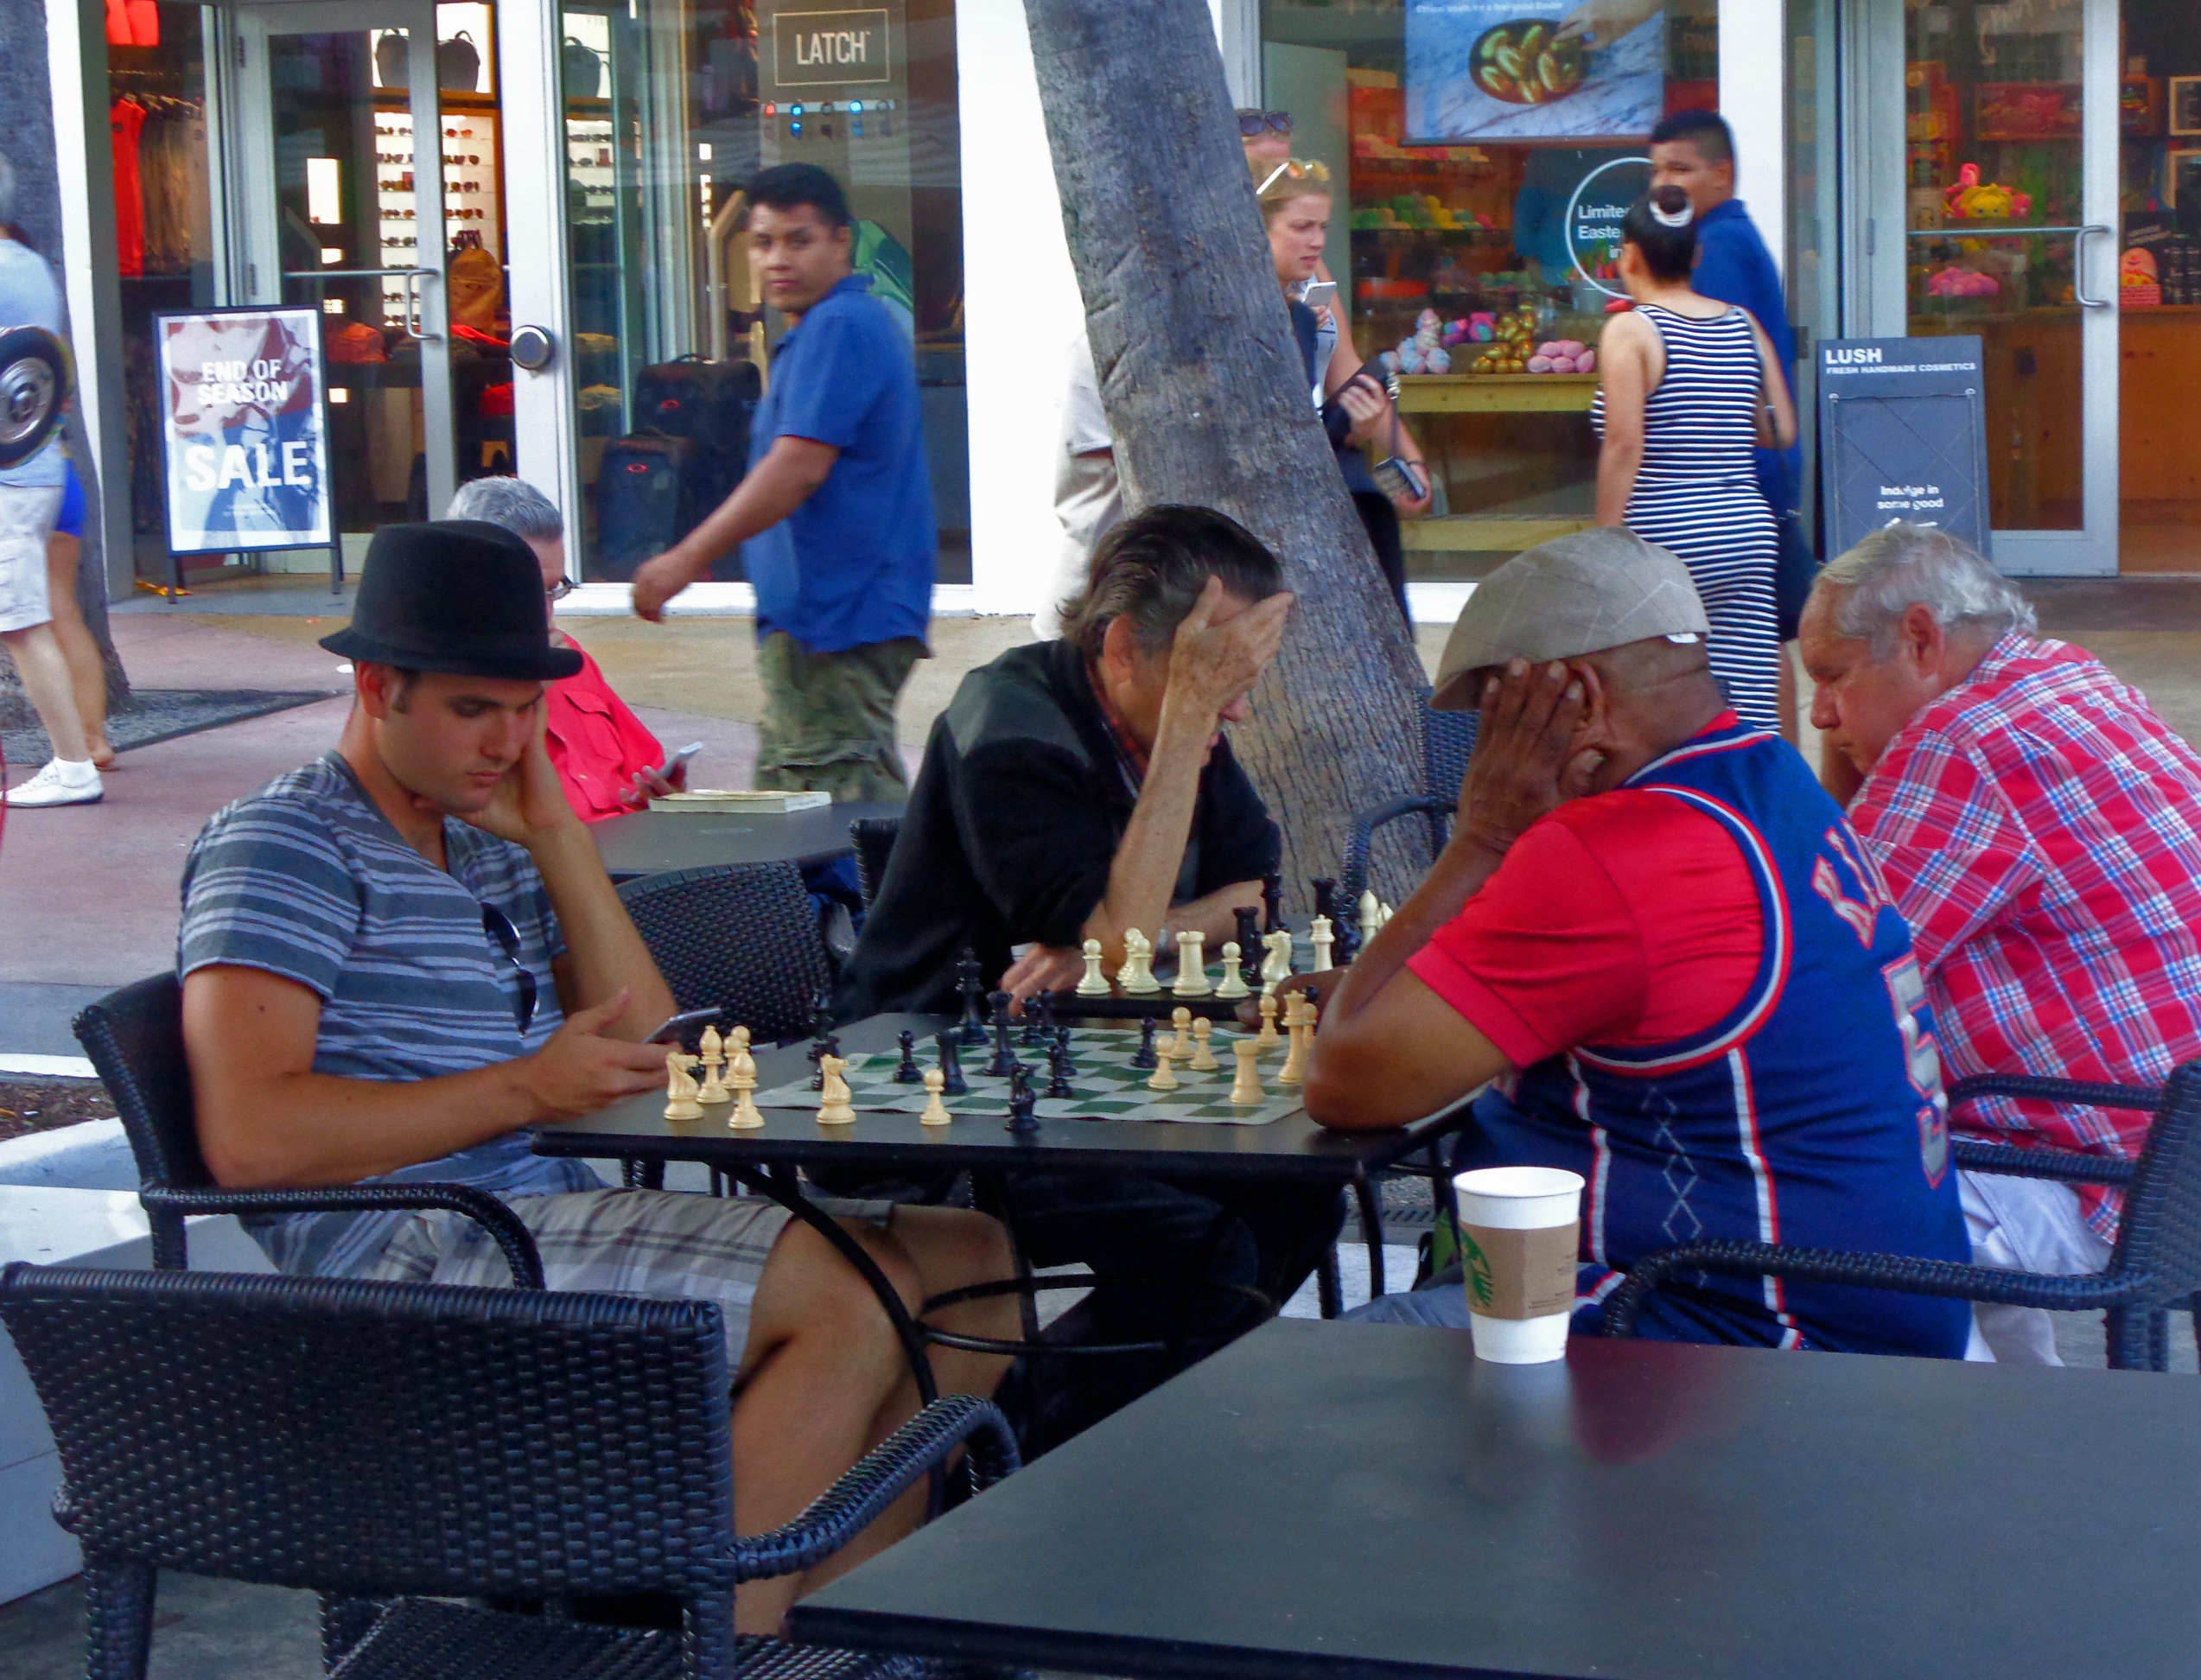
people, board, game, play, crowd, recreation, thinking, playing, leisure, board game, sports, chess, games, bored, concentration, south beach miami, indoor games and sports, tabletop game